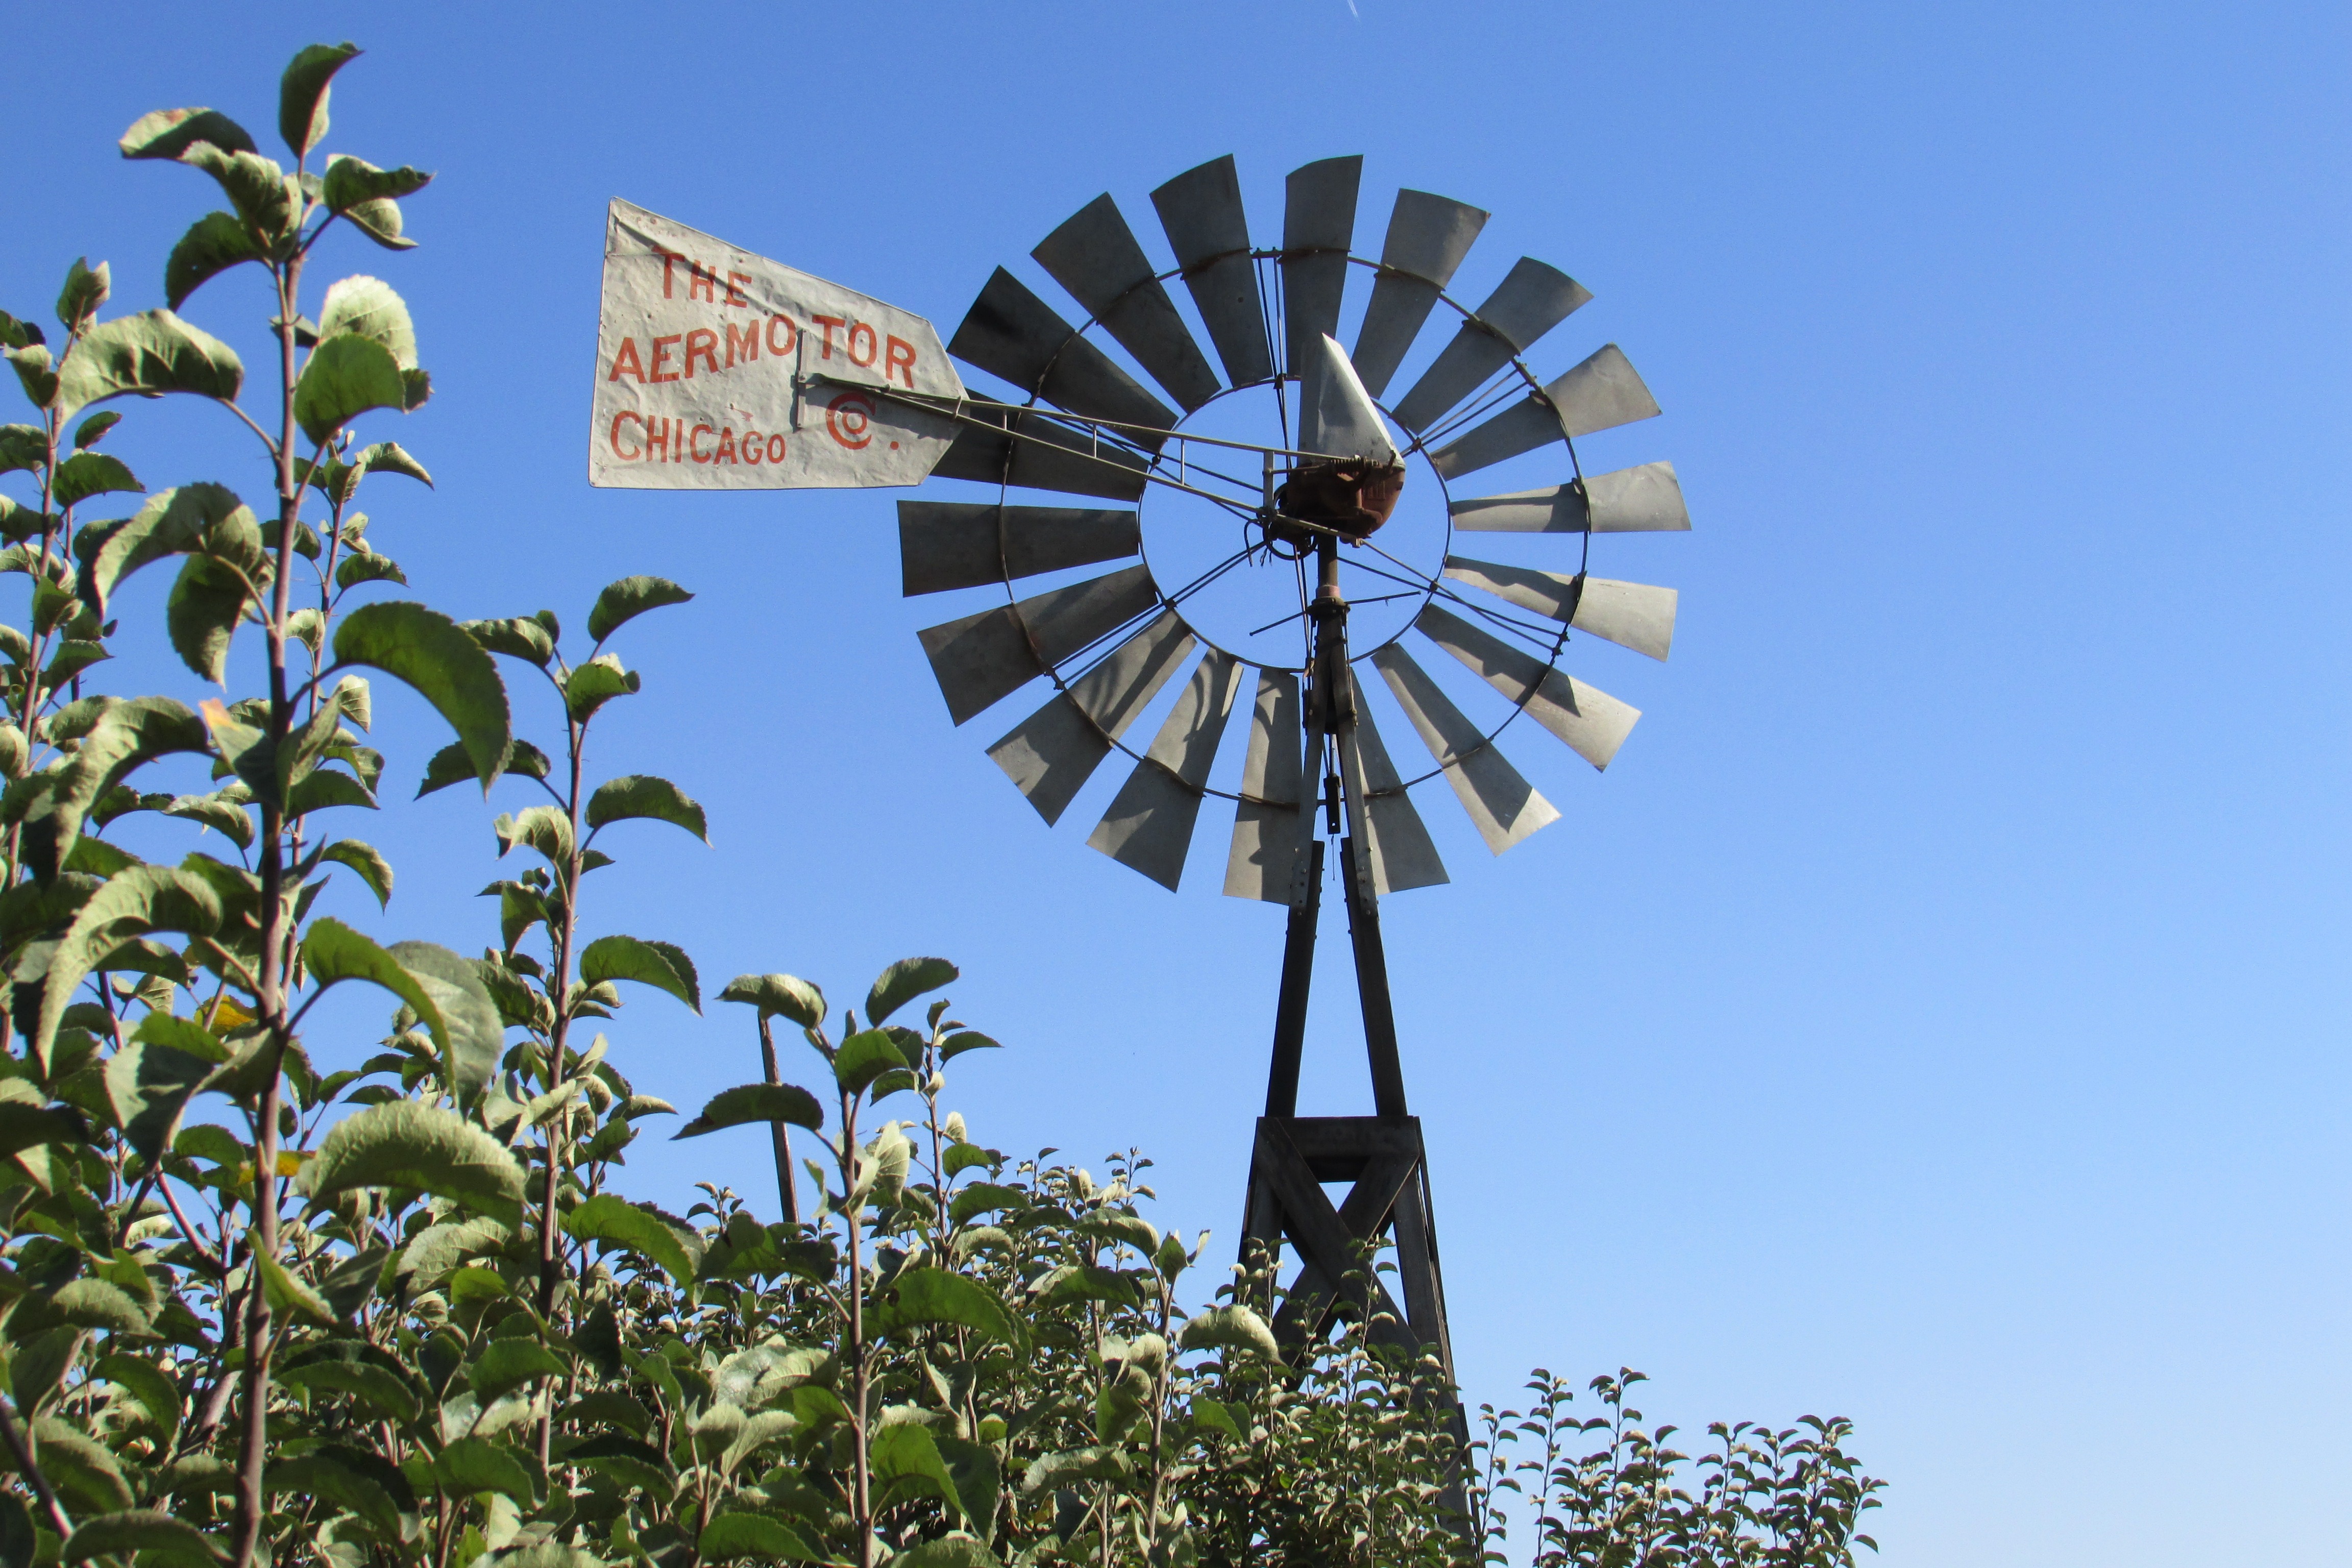
farm, countryside, windmill, wind, country, rural, machine, wind power, outside, mill